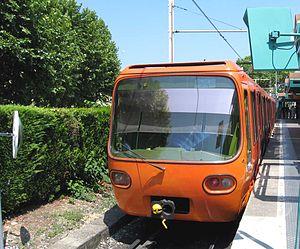
Face avant de rame de la ligne C au terminus de Cuire, Lyon, France
La ligne C du métro de Lyon est une ligne du réseau métropolitain de Lyon. Cette troisième ligne, dont le premier tronçon a été ouvert en 1974, relie aujourd'hui la station Hôtel de Ville - Louis Pradel au cœur de Lyon, au sud, à la station Cuire, au nord. Avec une longueur de 2,435 km, elle est la ligne la plus courte du réseau.